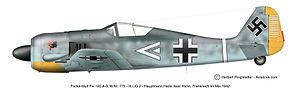
Le Focke-Wulf Fw 190 Würger est un chasseur-bombardier monoplace et monomoteur utilisé par l'Allemagne pendant la Seconde Guerre mondiale, entre 1941 et 1945. Il ne supplanta pas complètement le Messerschmitt Bf 109 comme principal chasseur de la Luftwaffe, bien qu'il lui fût supérieur. Il fut produit à plus de 20 000 exemplaires. En raison de sa polyvalence et de sa construction modulaire, il fut décliné sous un grand nombre de modèles, qui lui permirent de remplacer le Junkers Ju 87 comme avion d'appui des troupes, et le Messerschmitt Bf 110 comme chasseur lourd de lutte contre les bombardiers, lorsque ces deux derniers avions furent devenus beaucoup trop vulnérables pour continuer à être envoyés au combat. Il fut le premier vrai chasseur-bombardier de la Luftwaffe.
Hans « Assi » Hahn est un pilote de chasse allemand, as de l'aviation qui a servi au sein de la Luftwaffe dans la Wehrmacht pendant la Seconde Guerre mondiale.
Un chasseur-bombardier est un avion multirôle, capable d'attaquer des cibles terrestres à l'aide de son armement air-sol, en plus de sa capacité au combat aérien proche de celle d'un avion de chasse.